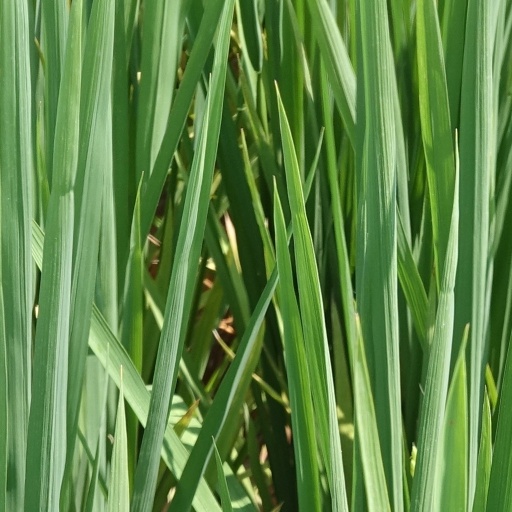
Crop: rice